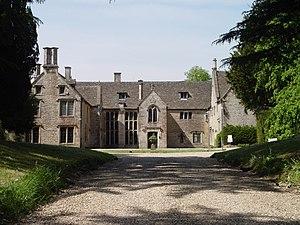
Poldark est une série télévisée britannique en 43 épisodes de 60 minutes créée par Debbie Horsfield et diffusée entre le 8 mars 2015 et le 26 août 2019 sur BBC One. Il s'agit de l'adaptation de la série de romans du même nom écrite par Winston Graham entre 1945 et 2002, ayant déjà fait l'objet de plusieurs adaptations à la télévision britannique.